2022 FIFA World Cup squads

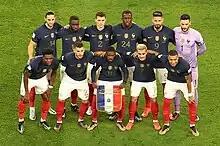
The France starting XI for their first group match

Mexico announced a 31-man preliminary squad on 26 October 2022. The squad was reduced to 30 players on 9 November as Jesús Corona withdrew injured. The final squad was announced on 14 November.